José Luis Centella

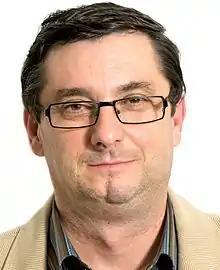
Centella in 2011

José Luis Centella Gómez (born 1958) is a Communist Party of Spain (PCE) politician. He served in the Congress of Deputies from 1995 to 2004 and 2011 to 2015. He was his party's secretary general from 2009 to 2018, subsequently becoming its president.